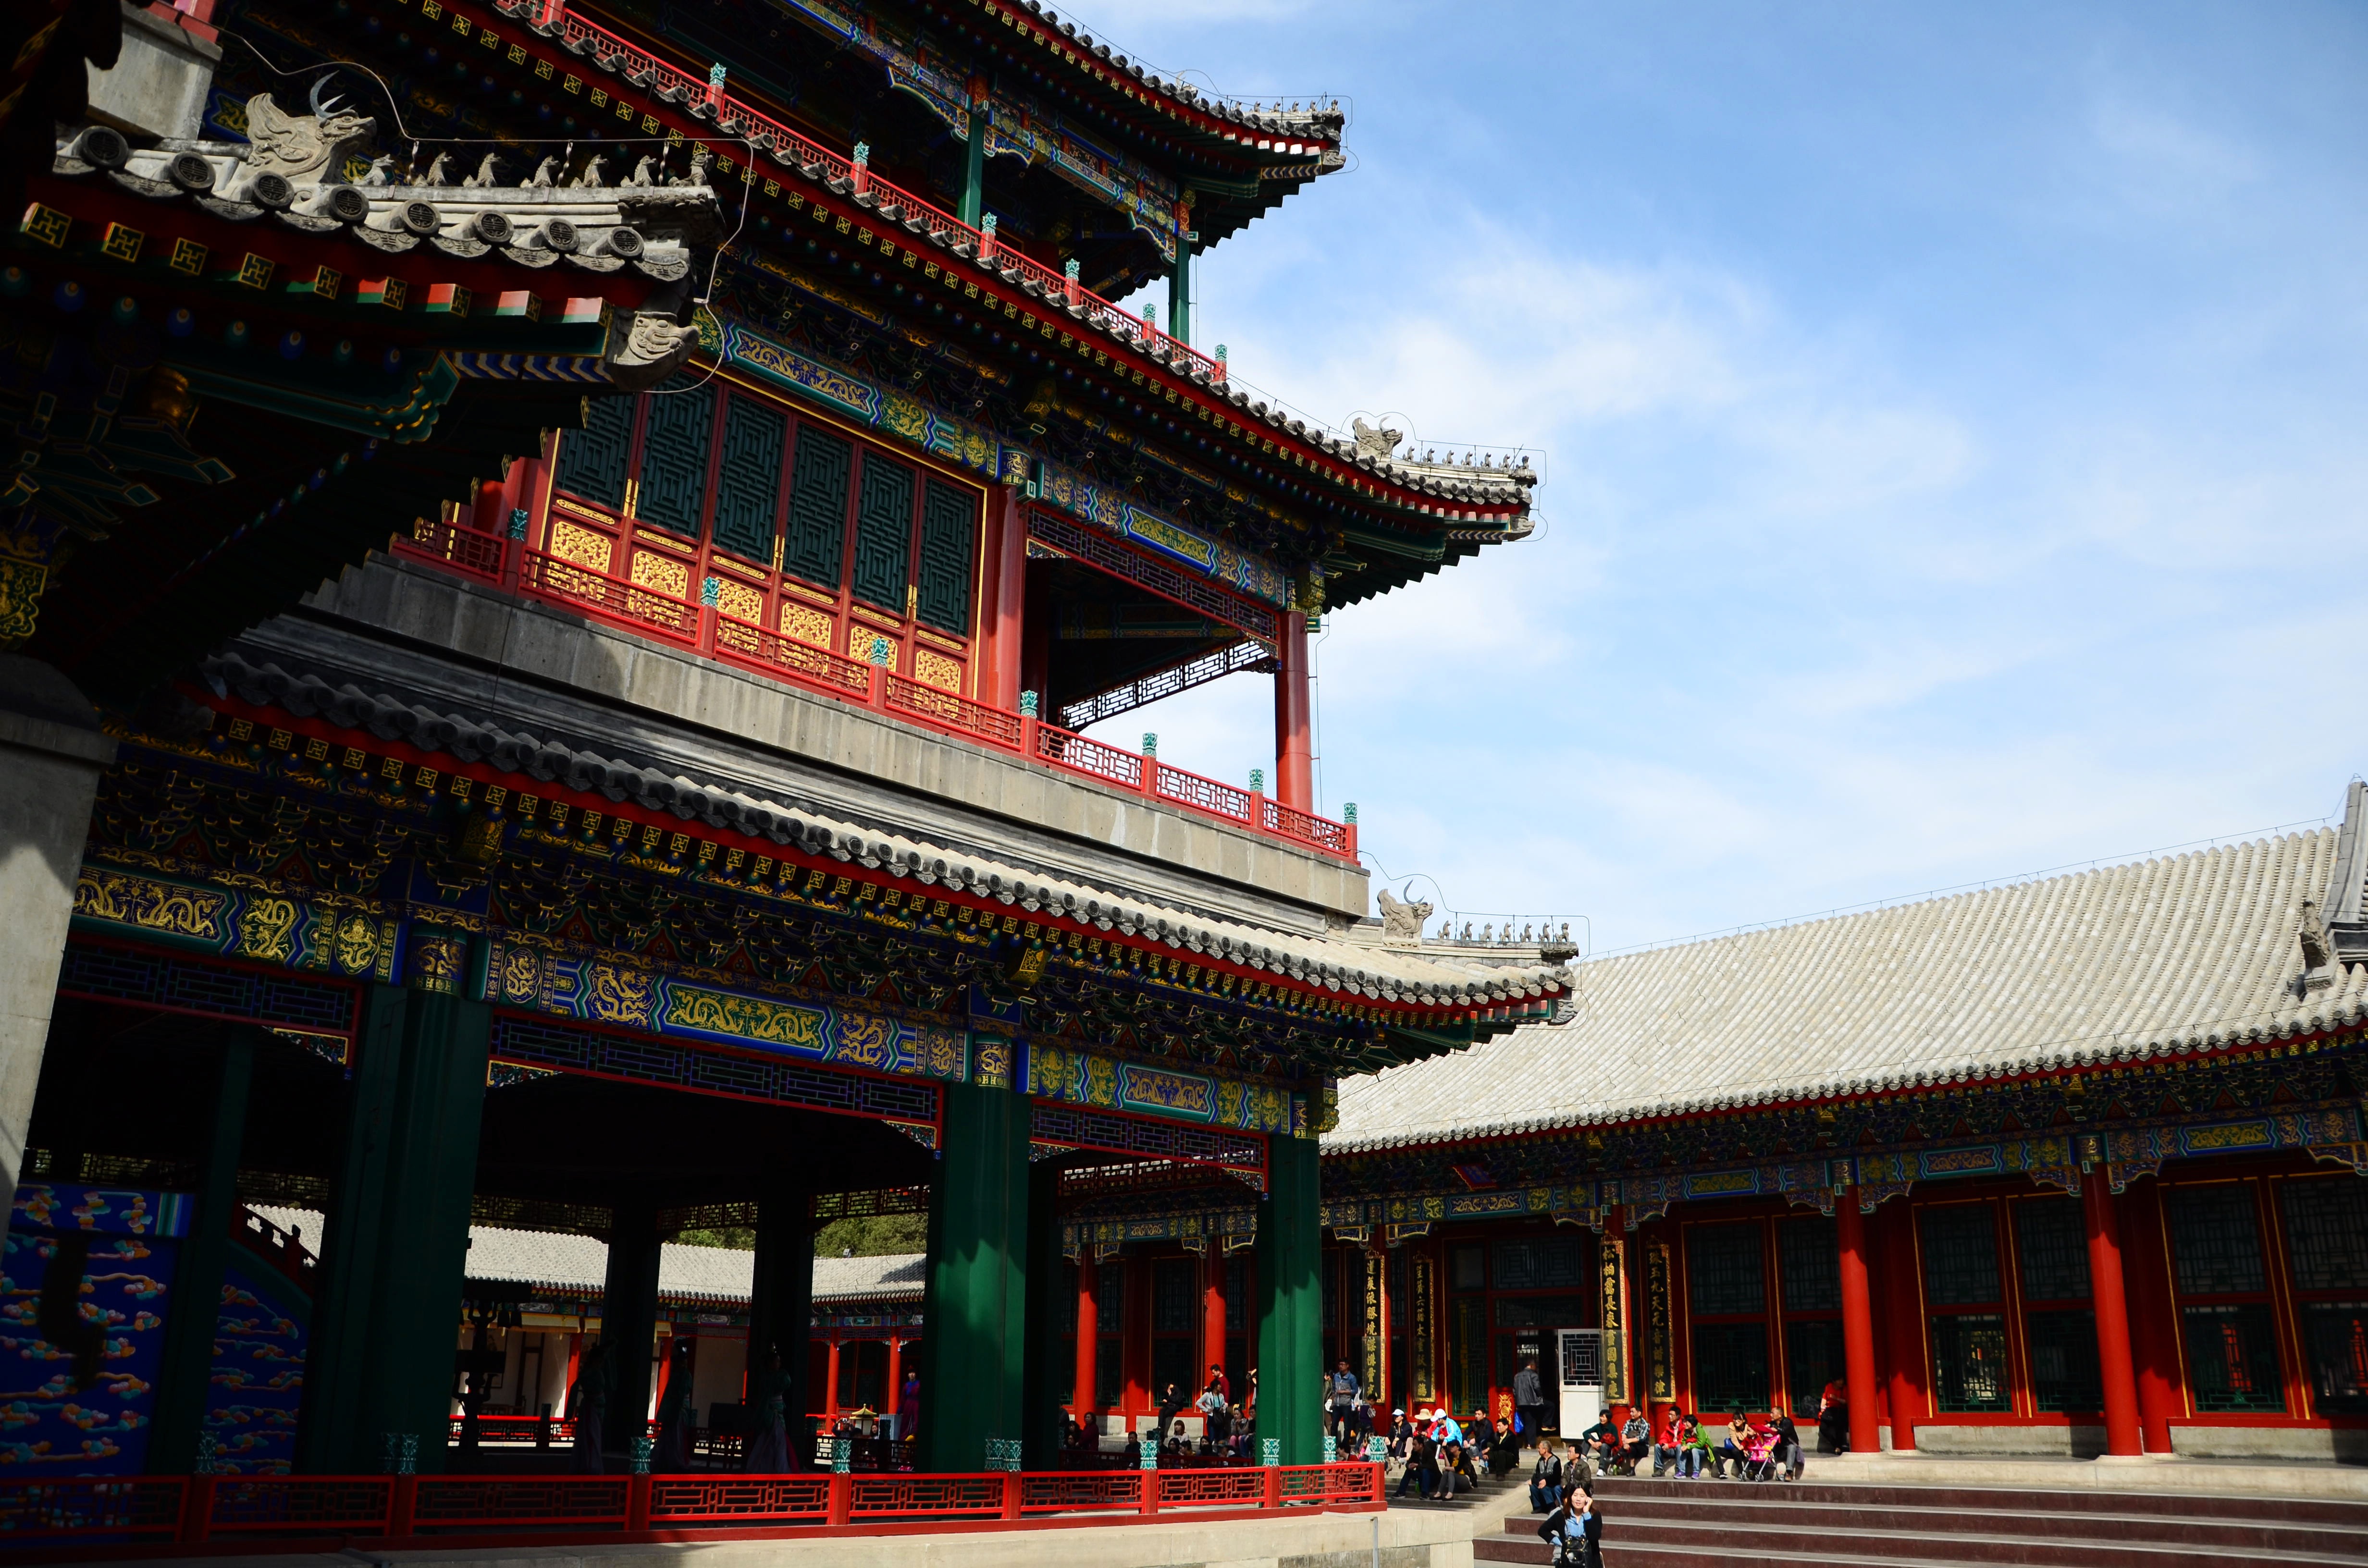
building, palace, old, travel, landmark, place of worship, look up, temple, shrine, china, chinese architecture, hindu temple, shinto shrine